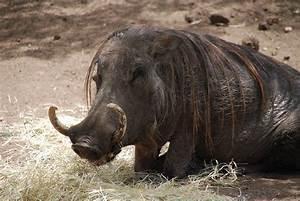
elephant